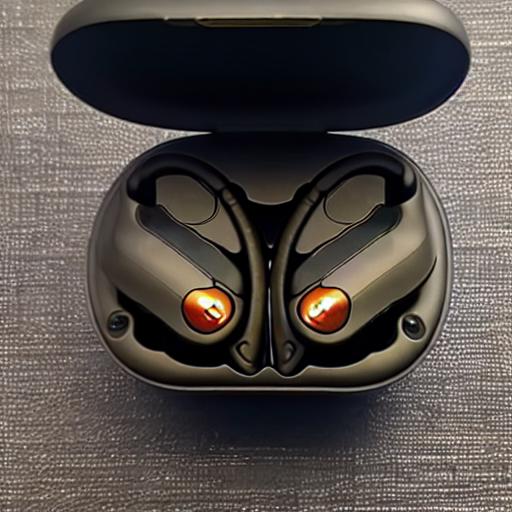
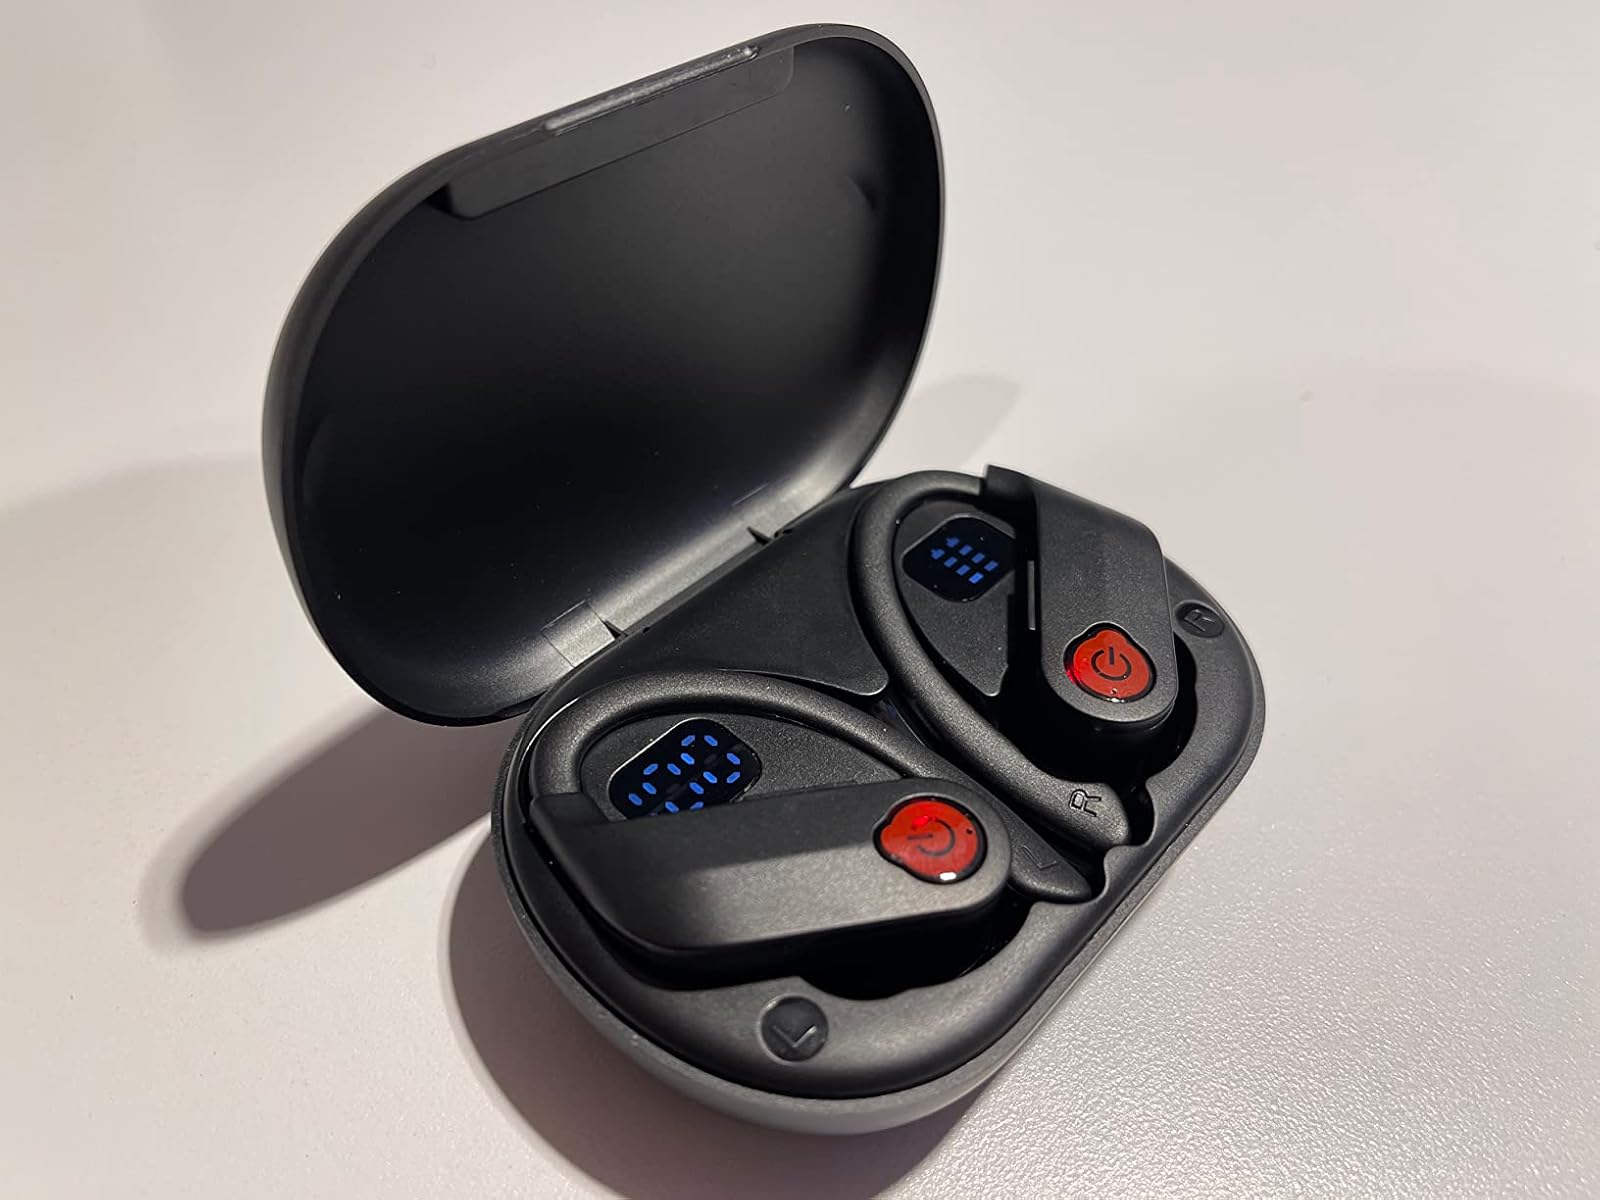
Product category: earbuds
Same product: no